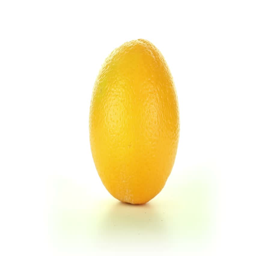
orange rotates on a white background